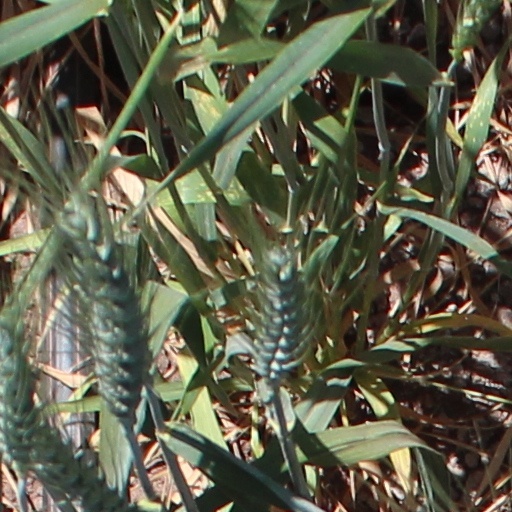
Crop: wheat